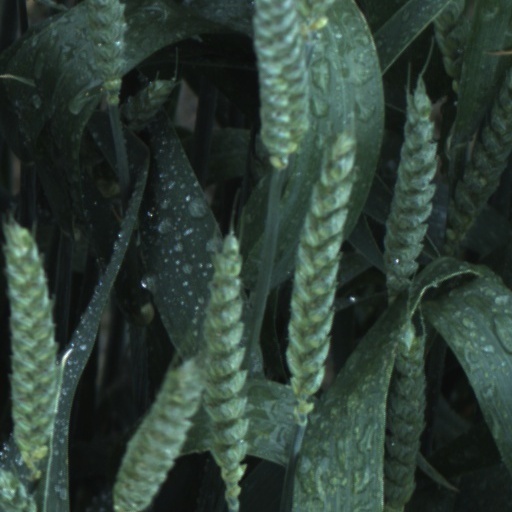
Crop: wheat